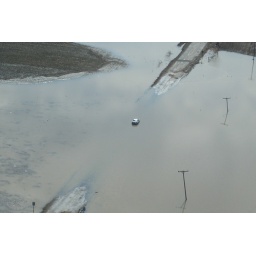
Yep, car stuck in 4 day old flood water